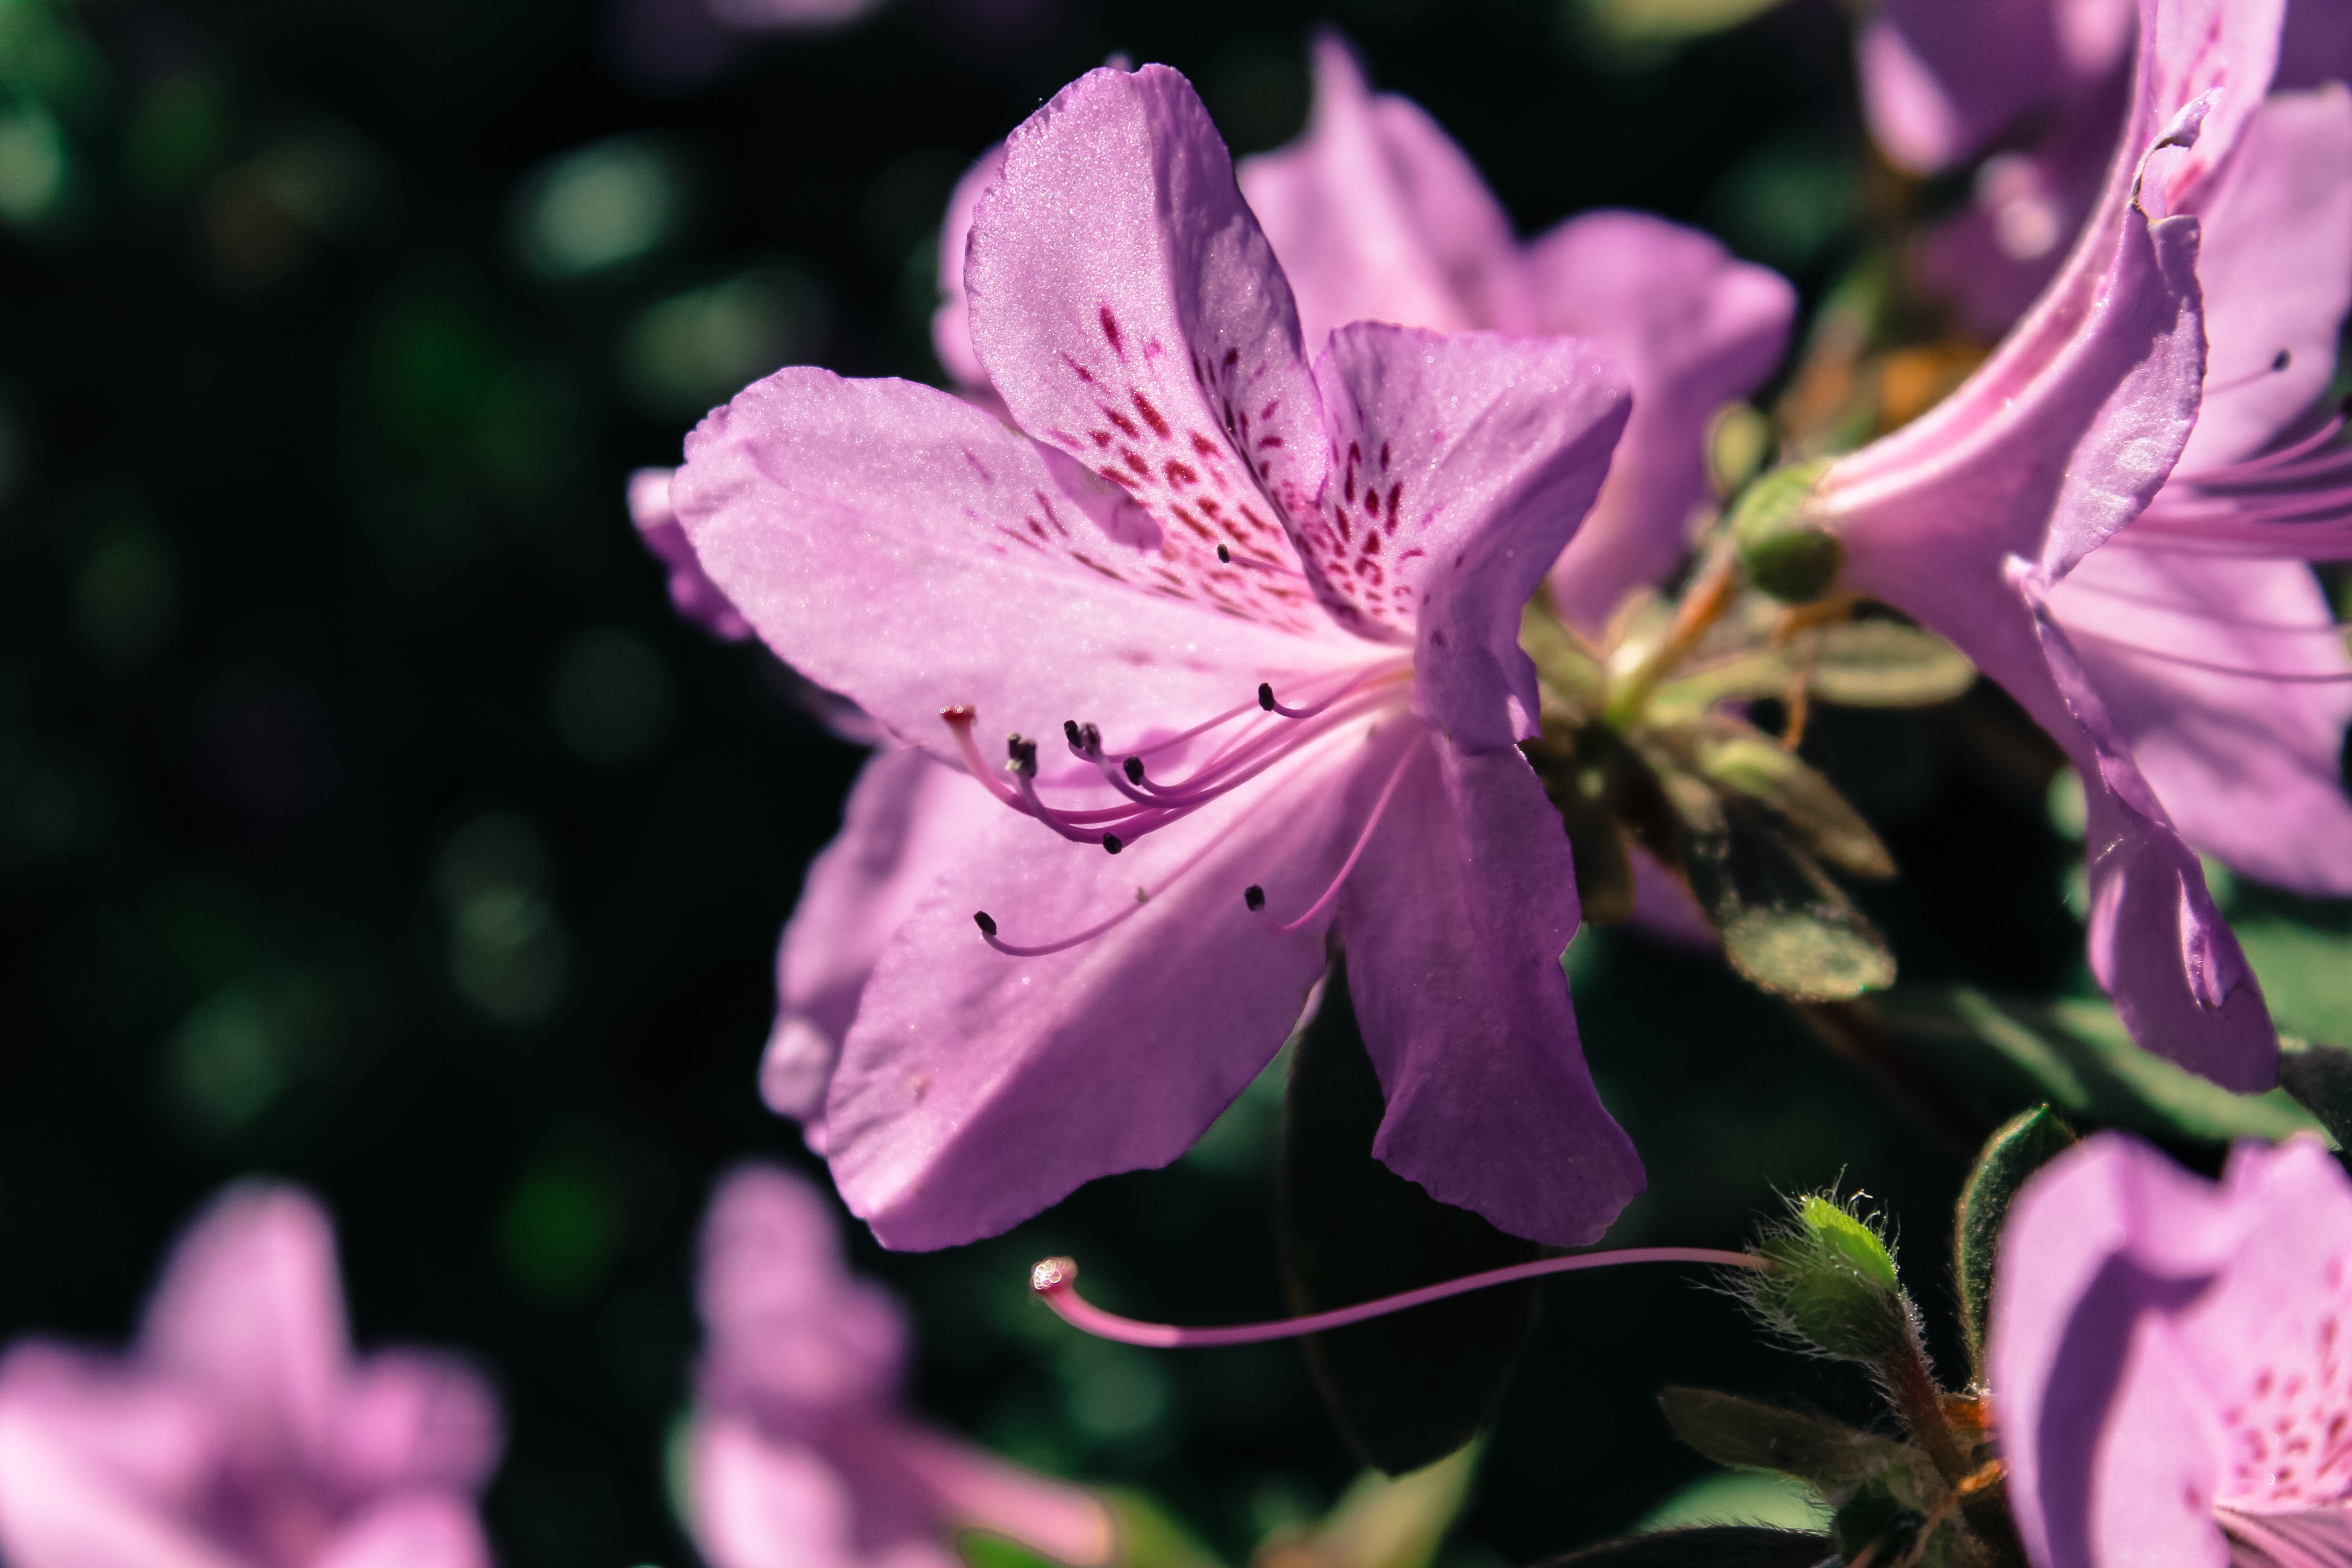
nature, blossom, plant, flower, purple, petal, botany, pink, flora, wildflower, close up, shrub, violet, rhododendron, macro photography, flowering plant, woody plant, land plant